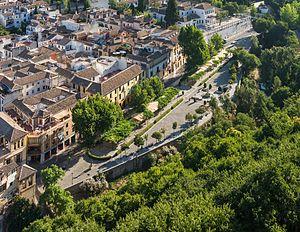
Calle Chirimias, depuis l'Alhambra, Grenade, Andalousie, Espagne